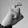
ASL letter: X